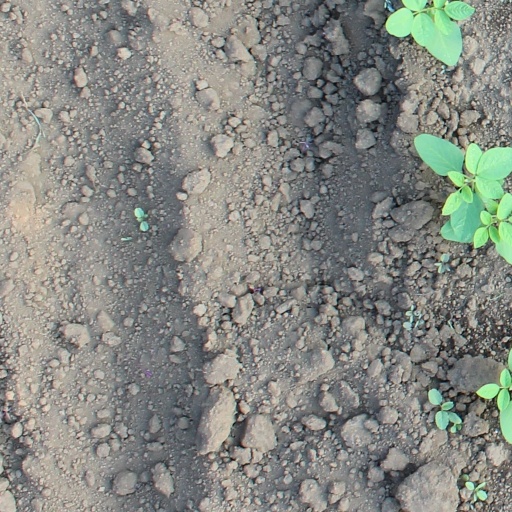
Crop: soybean